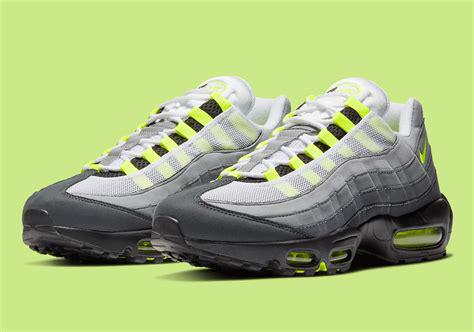
Brand: Nike
Model: Air Max 95